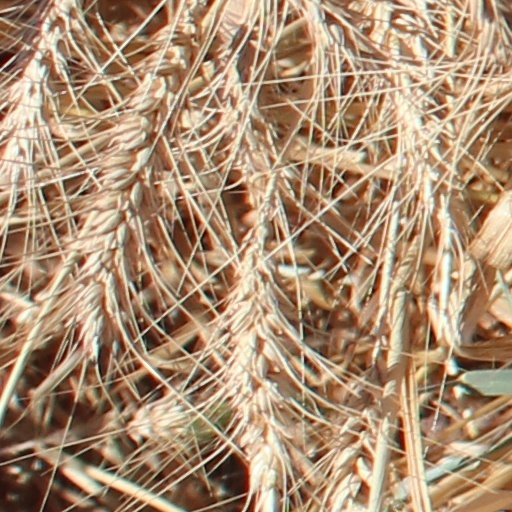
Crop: wheat